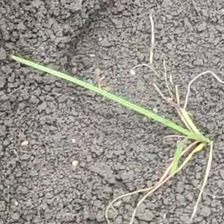
Weed species: Digitaria_SP_(Digitaria Sanguinalis )